Angertorstraße 3

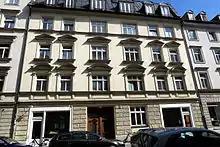
Four-storey street facade in neo-renaissance style

Angertorstraße 3 is an apartment building in Munich, Germany that is a registered Bavarian historical monument.